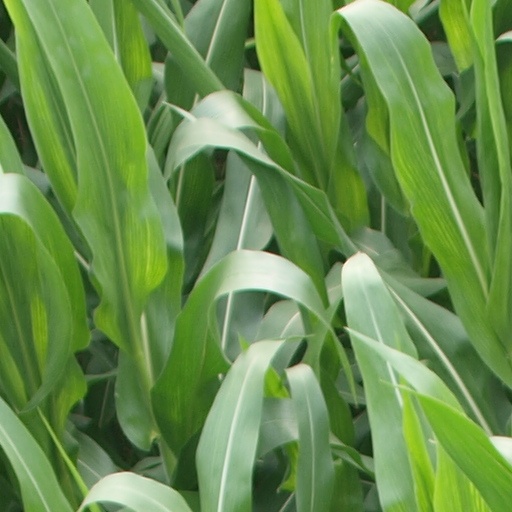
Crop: maize; corn